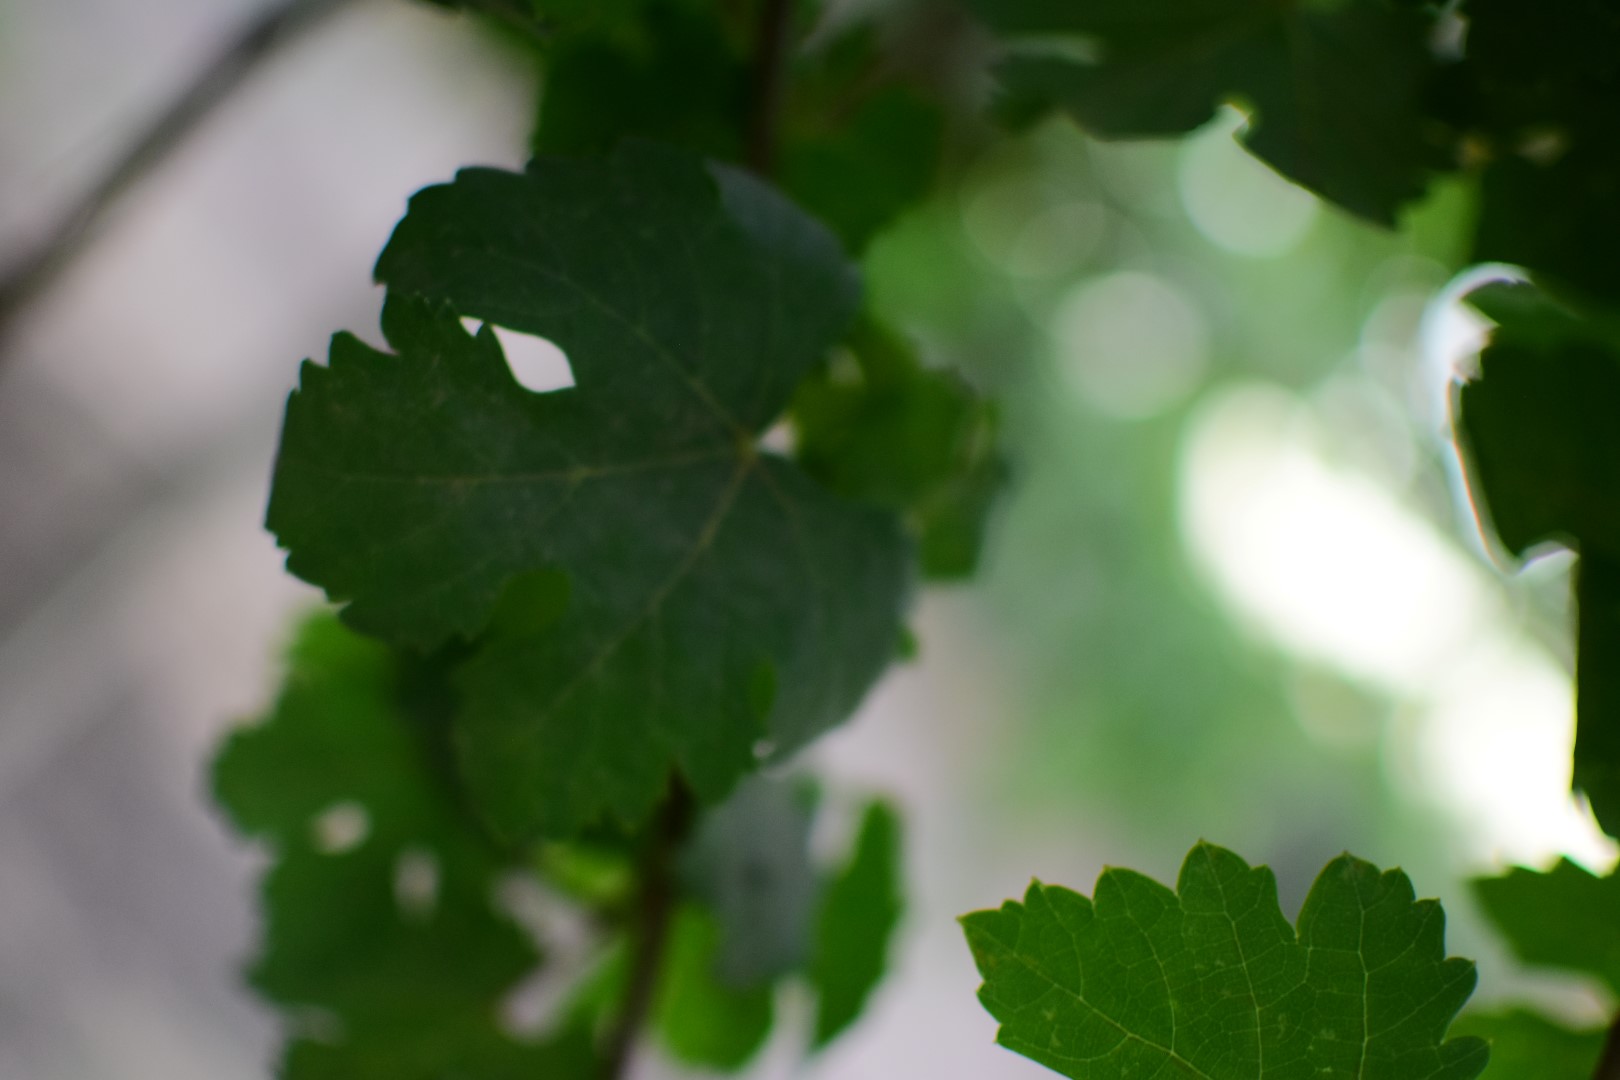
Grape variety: Shdah